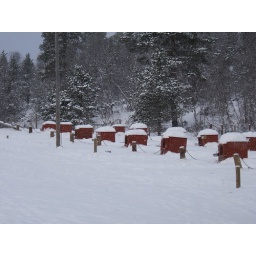
The dog kennel in the morning, still quiet; all the dogs are in their houses